Oeyo

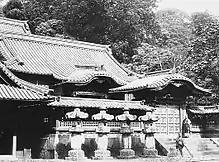
Mausoleum of Sugenin taken in Meiji Era

NHK's 2011 Taiga drama, "", is based on the life of Oeyo who is played by the actress Juri Ueno.